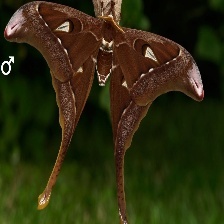
Species: HERCULES MOTH